Uniform 7-polytope

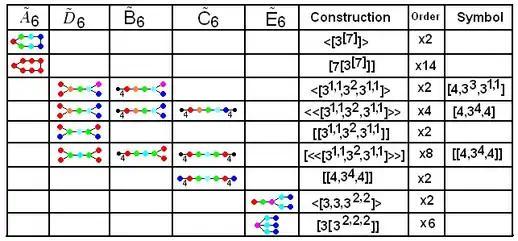
Coxeter-Dynkin diagram correspondences between families and higher symmetry within diagrams. Nodes of the same color in each row represent identical mirrors. Black nodes are not active in the correspondence.

There are five fundamental affine Coxeter groups and sixteen prismatic groups that generate regular and uniform tessellations in 6-space: